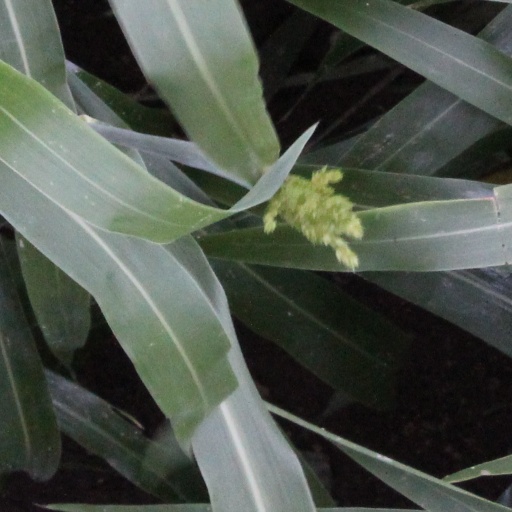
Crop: sorghum